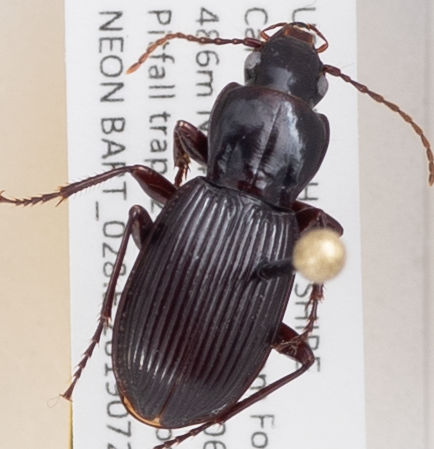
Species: Pterostichus adoxus
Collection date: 2019-07-24
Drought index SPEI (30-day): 0.54
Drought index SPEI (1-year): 1.13
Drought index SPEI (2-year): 0.8